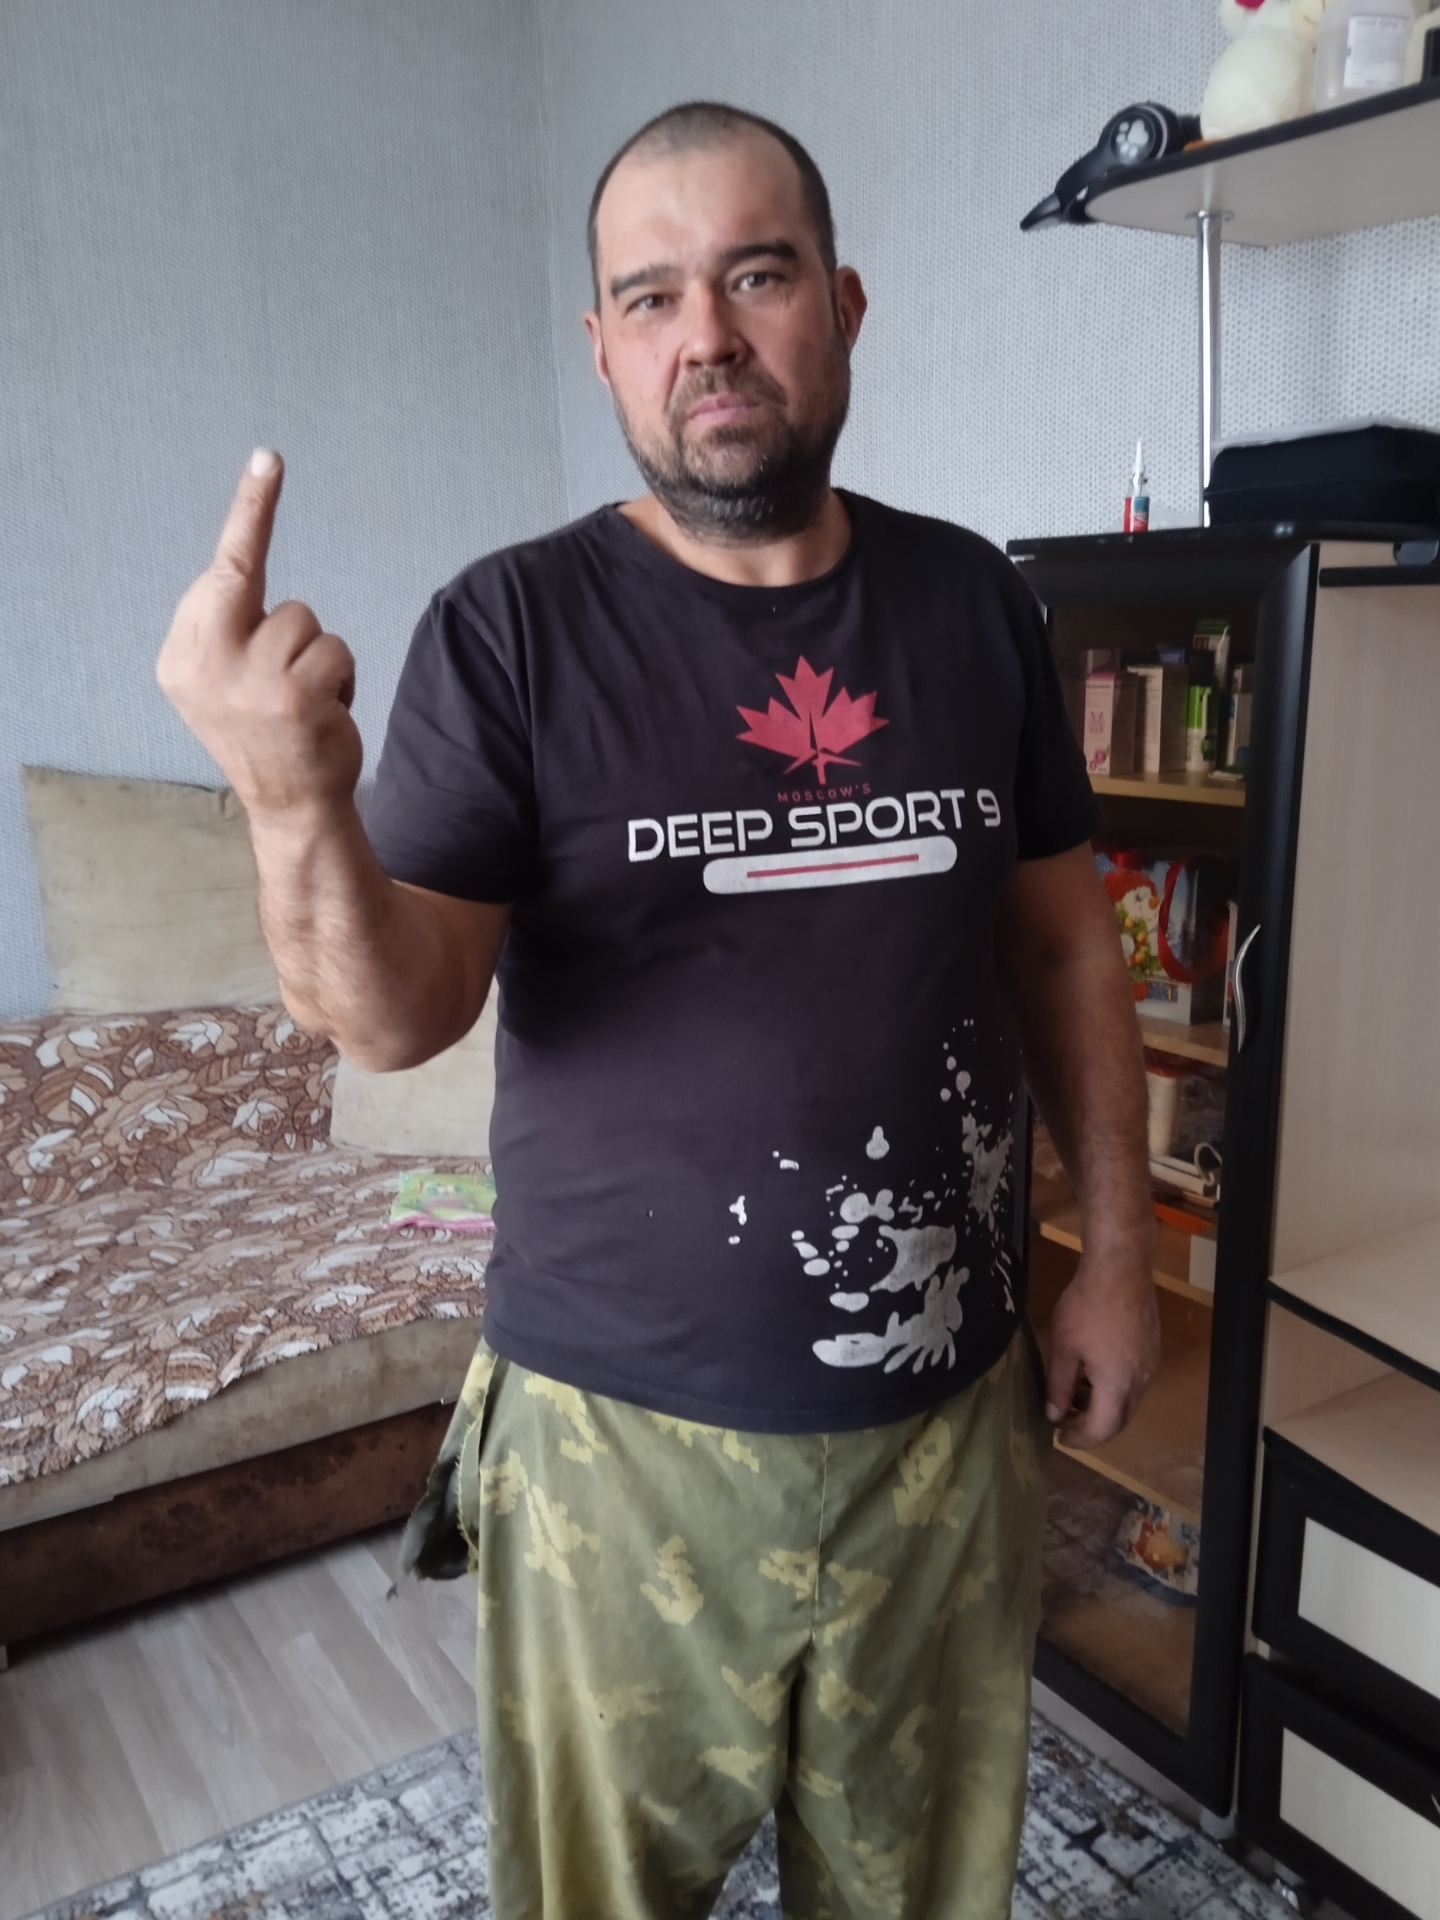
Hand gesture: middle_finger